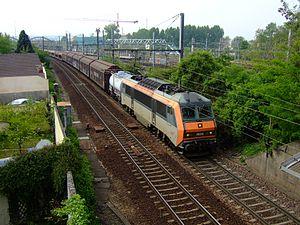
Sucy en Brie,france. Un train de marchandise s'engagent sur la ""complémentaire"" de la ""grande ceinture"", ligne d'echanges inter-triages Dans la banlieue de Paris. A l'arrière, la gare de Sucy-Bonneuil sur le réseau suburbain ""RER A"""
La ligne de la grande ceinture de Paris dite Grande Ceinture est une ceinture périphérique ferroviaire autour de Paris, à une quinzaine de kilomètres en moyenne du boulevard périphérique. Sa construction est décidée vers la fin du XIXᵉ siècle, pour assurer l'interconnexion des lignes radiales reliant la capitale à la province et soulager la ligne de Petite Ceinture créée précédemment. Elle est doublée sur une portion est par la « Grande Ceinture complémentaire » et, sur une portion sud-est, par la « Grande Ceinture stratégique ».